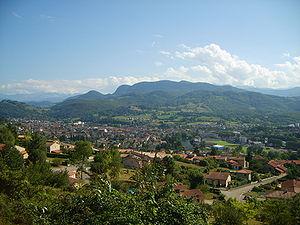
Saint-Lizier - Saint-Girons et la montagne de Sourroque vus depuis le quartier du Marsan.
Saint-Girons est une commune française située dans le département de l'Ariège, en région Occitanie. Son nom fut donné en hommage à Girons d'Hagetmau, évangélisateur de la Novempopulanie.